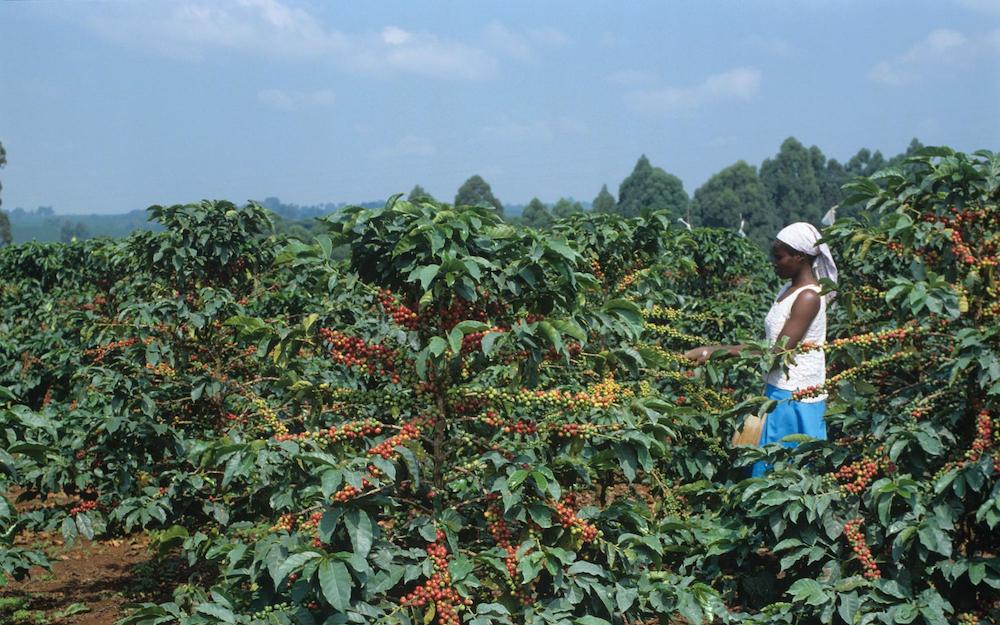
Mwanamke mmoja aliyevaa kilemba na vesti nyeupe, amesimama kwenye shamba kubwa lenye miti mingi iliyojaa buni za kahawa. Na kilimo hichi ni kwa ajili ya viwanda kwani buni hizo zikipelekwa kwenye viwanda husika, hutengeneza bidhaa mbalimbali za kahawa.